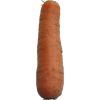
Label: carrot